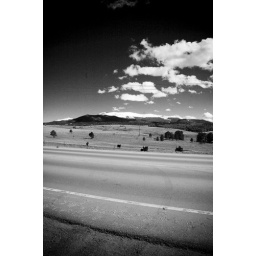
Pikes Peak (the white mountain in the distance) and grazing cows.